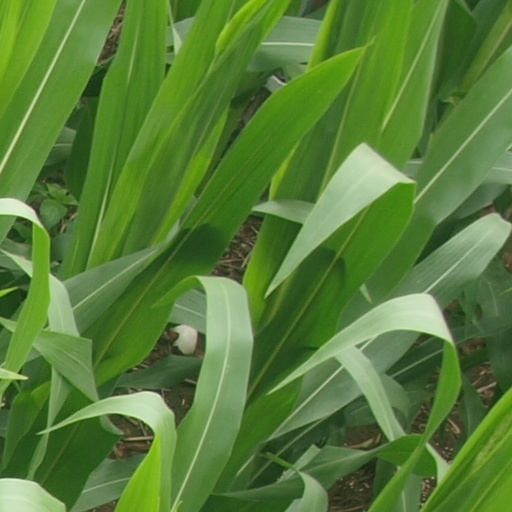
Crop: maize; corn